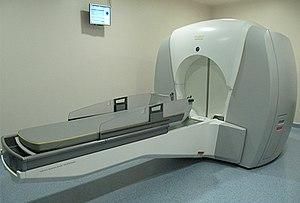
Le Gamma knife est un appareil utilisé pour des traitements neurochirurgicaux en radiothérapie stéréotaxique, délivrant de façon très localisée une dose élevée de rayonnements ionisants.